1988 NASCAR Winston Cup Series

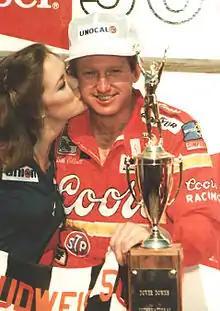
Bill Elliott, won the championship.

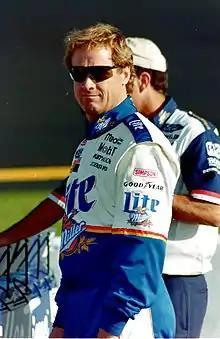
Rusty Wallace finished runner up in 1988.

The 1988 NASCAR Winston Cup Series was the 40th season of professional stock car racing in the United States and the 17th modern-era Cup series. The season began on February 7 at Daytona International Speedway and ended on November 20 at the Atlanta International Speedway. Bill Elliott of Melling Racing won the championship.